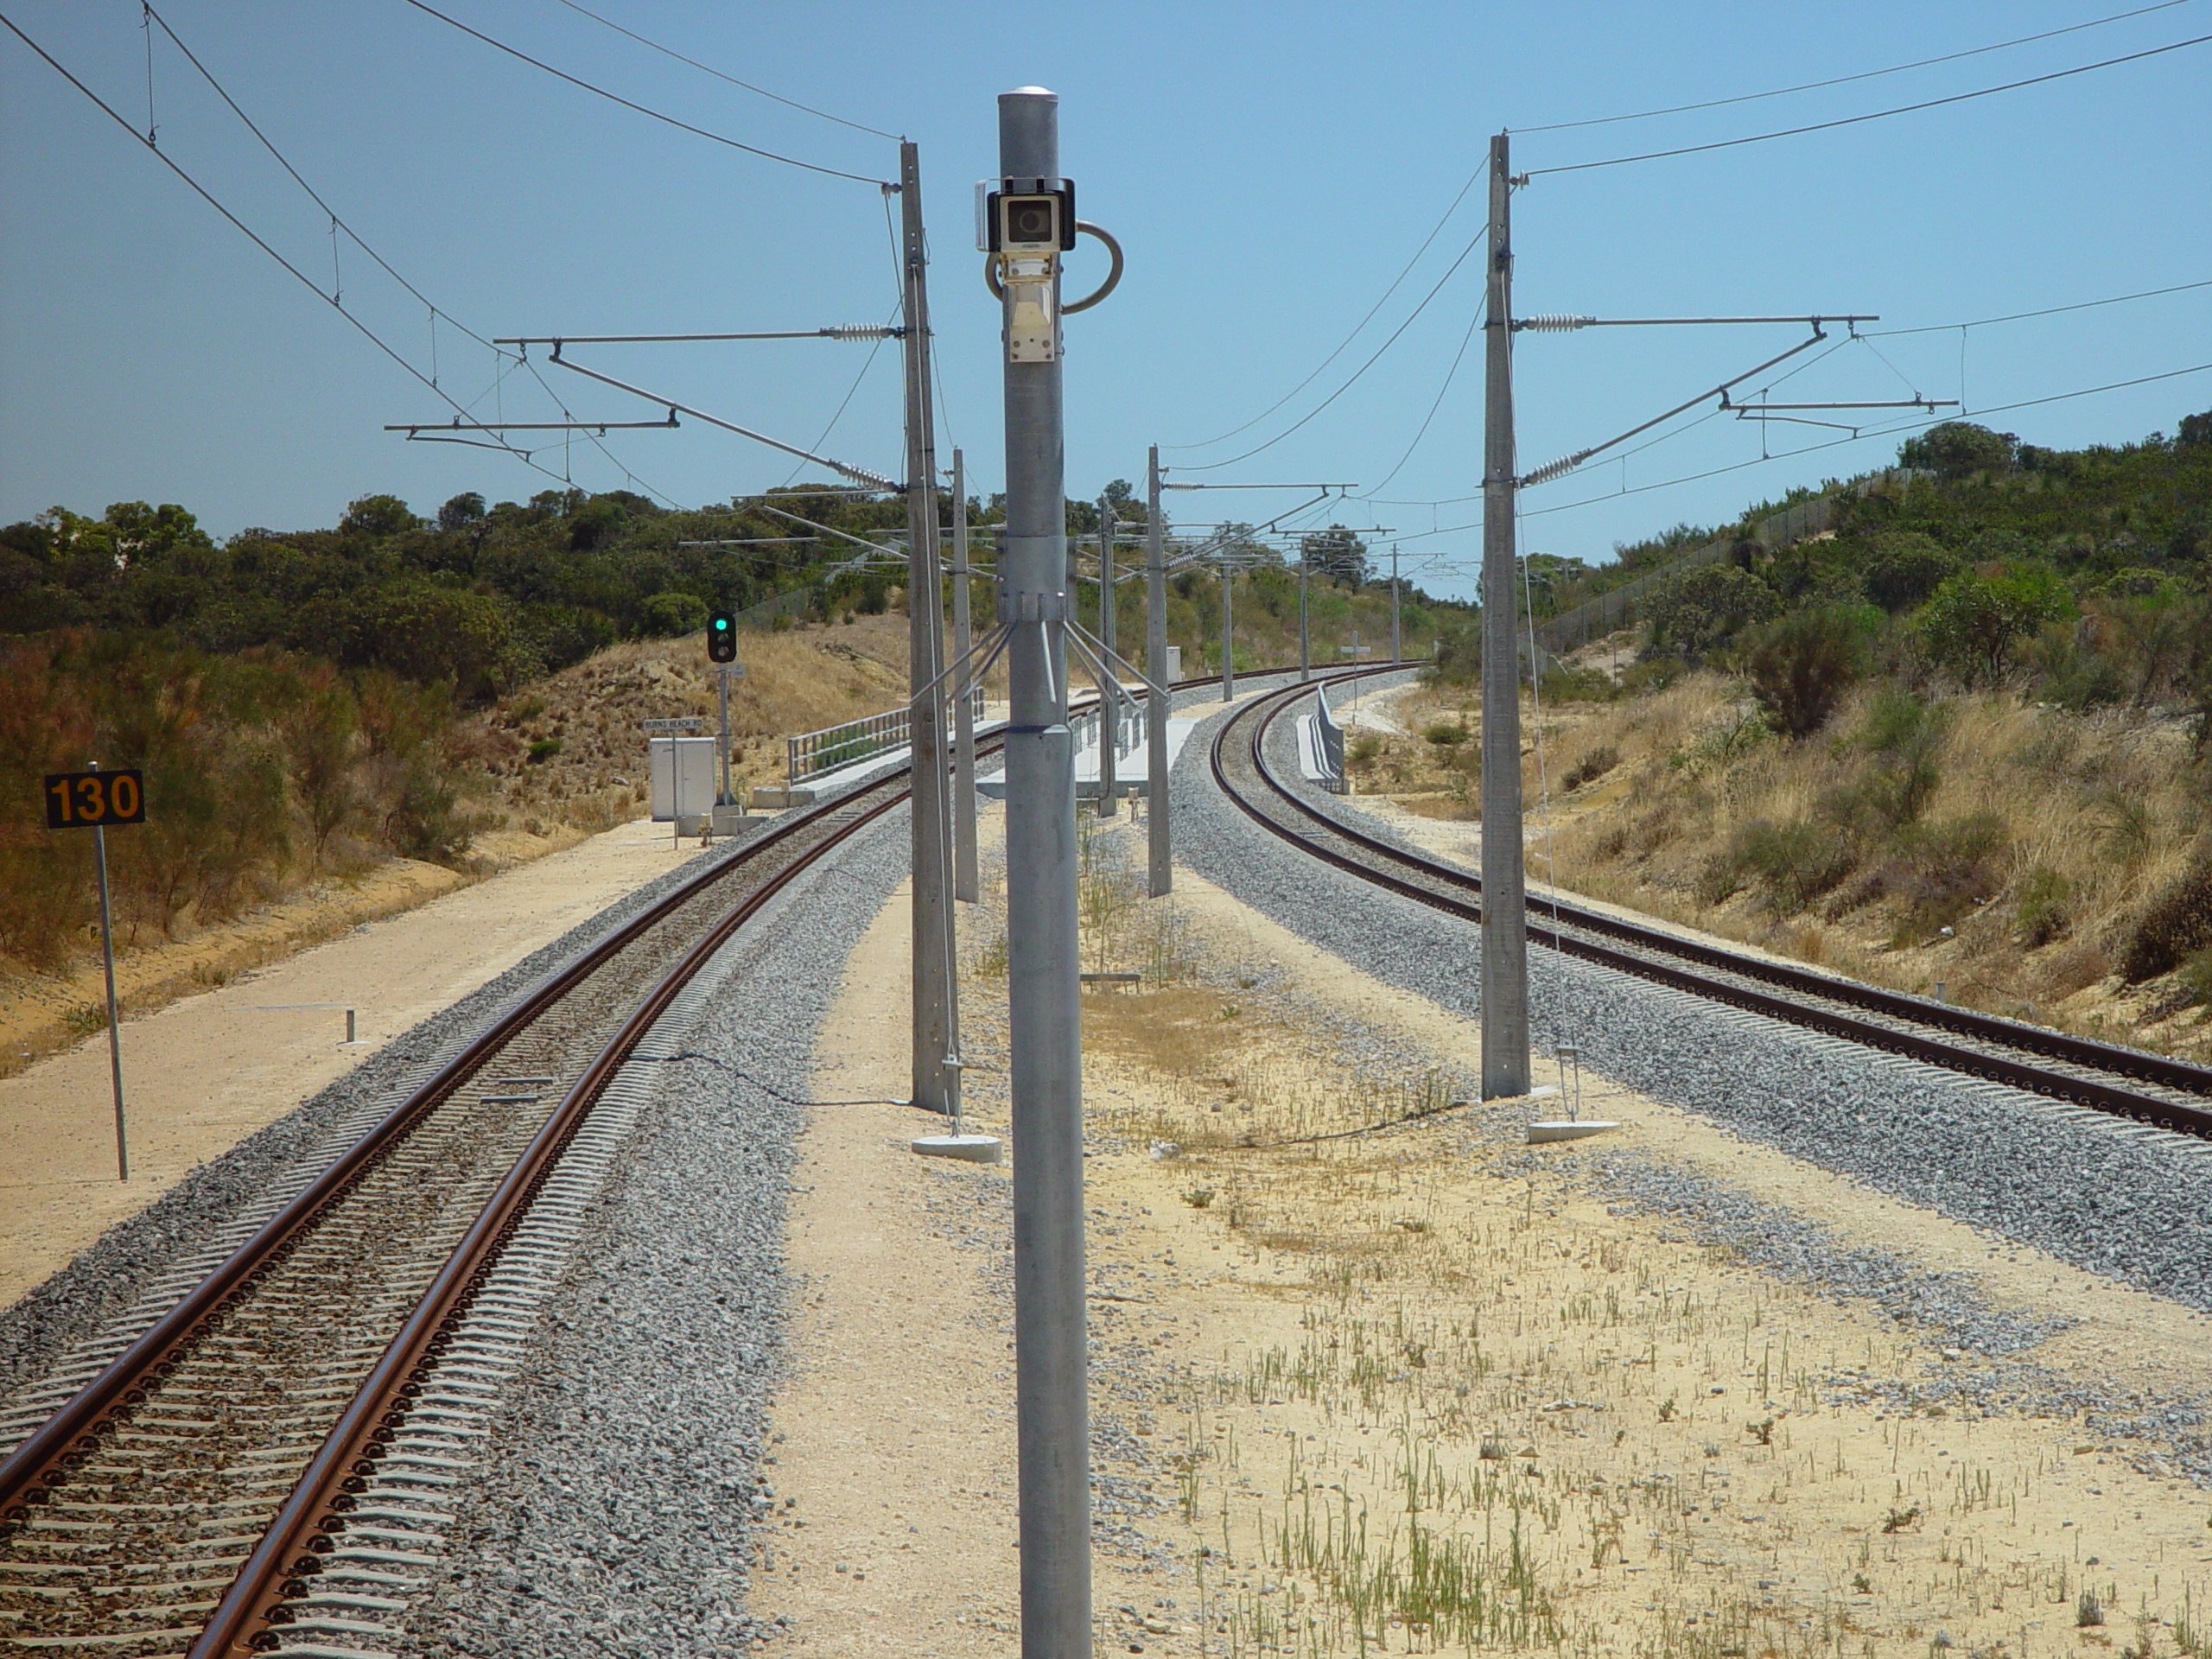
track, railway, road, highway, train, transport, line, vehicle, electricity, lane, locomotives, railways, seemed, rail transport, gleise, upper lines, residential area, high speed rail